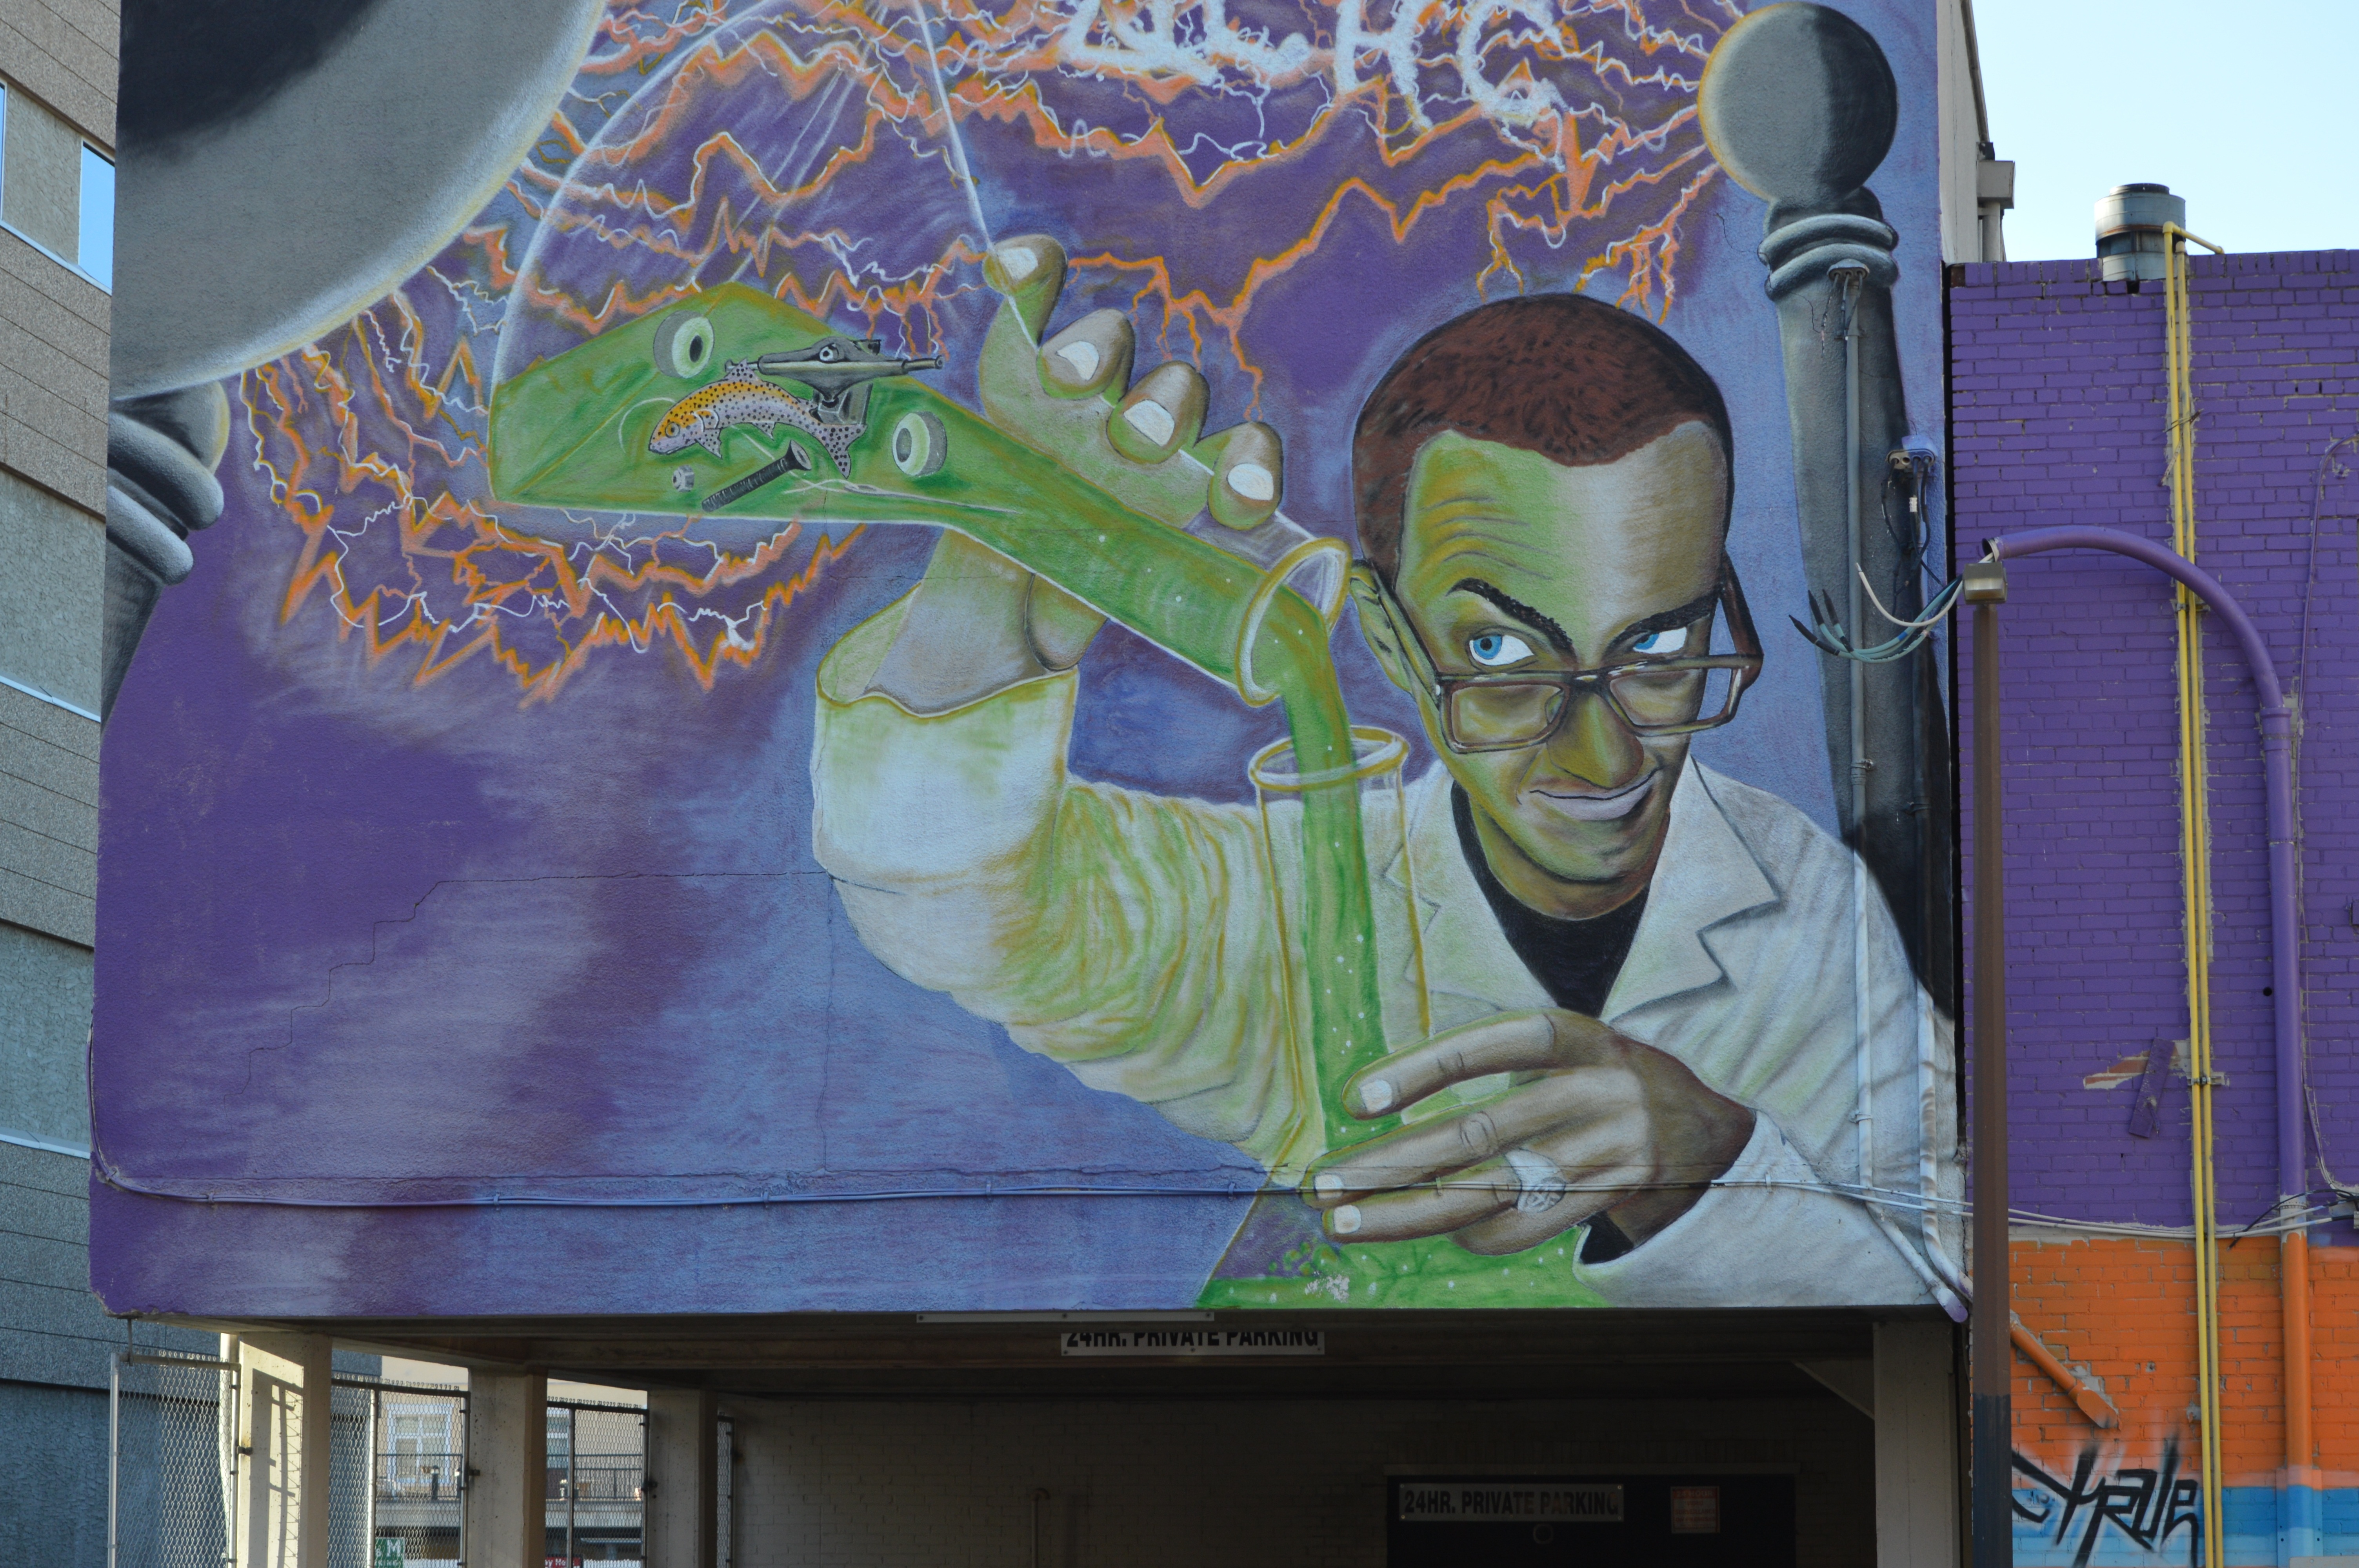
creative, urban, wall, advertising, artistic, colorful, graffiti, artwork, painting, street art, art, vandalism, creativity, mural, culture, spray paint, graffiti art, scientist